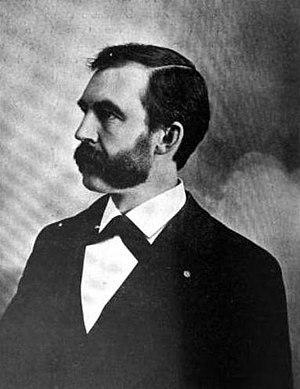
Porter Hinman Dale est un homme politique américain, membre de la chambre des représentants et du Sénat.